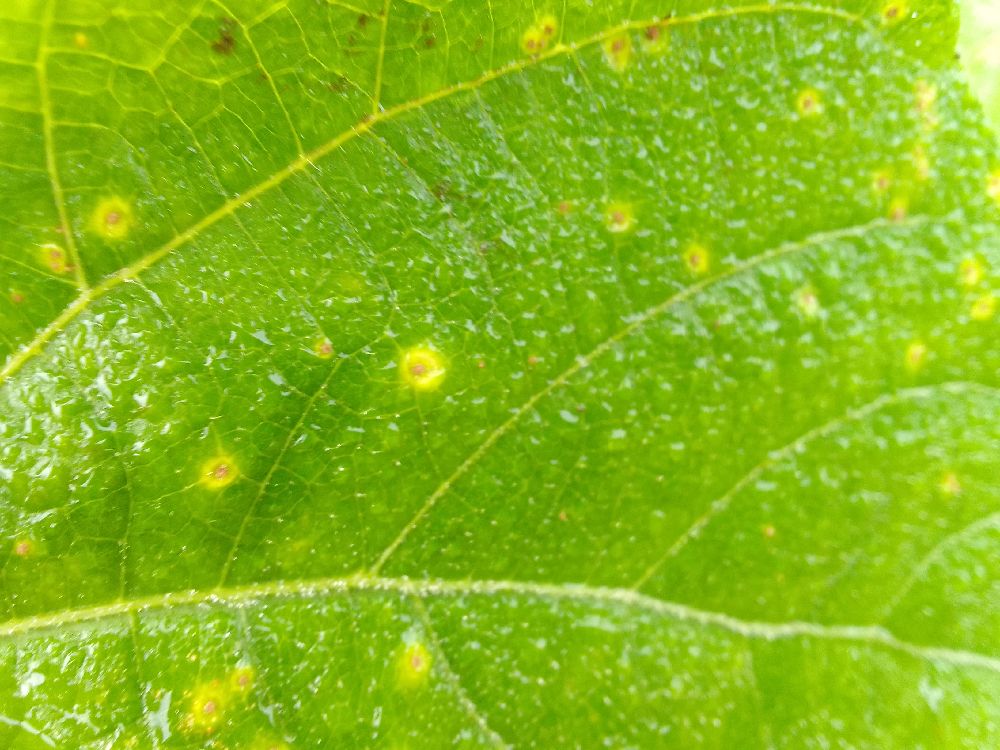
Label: rust